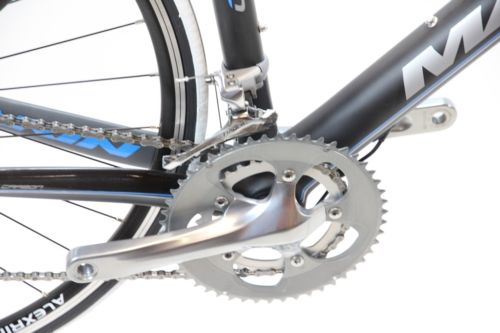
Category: bicycle